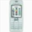
Label: telephone